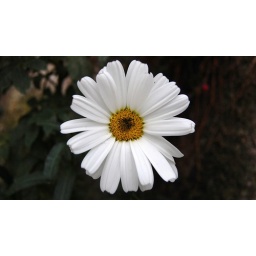
A random white flower captured by my camera at Cameron Highlands, Pahang, Malaysia.